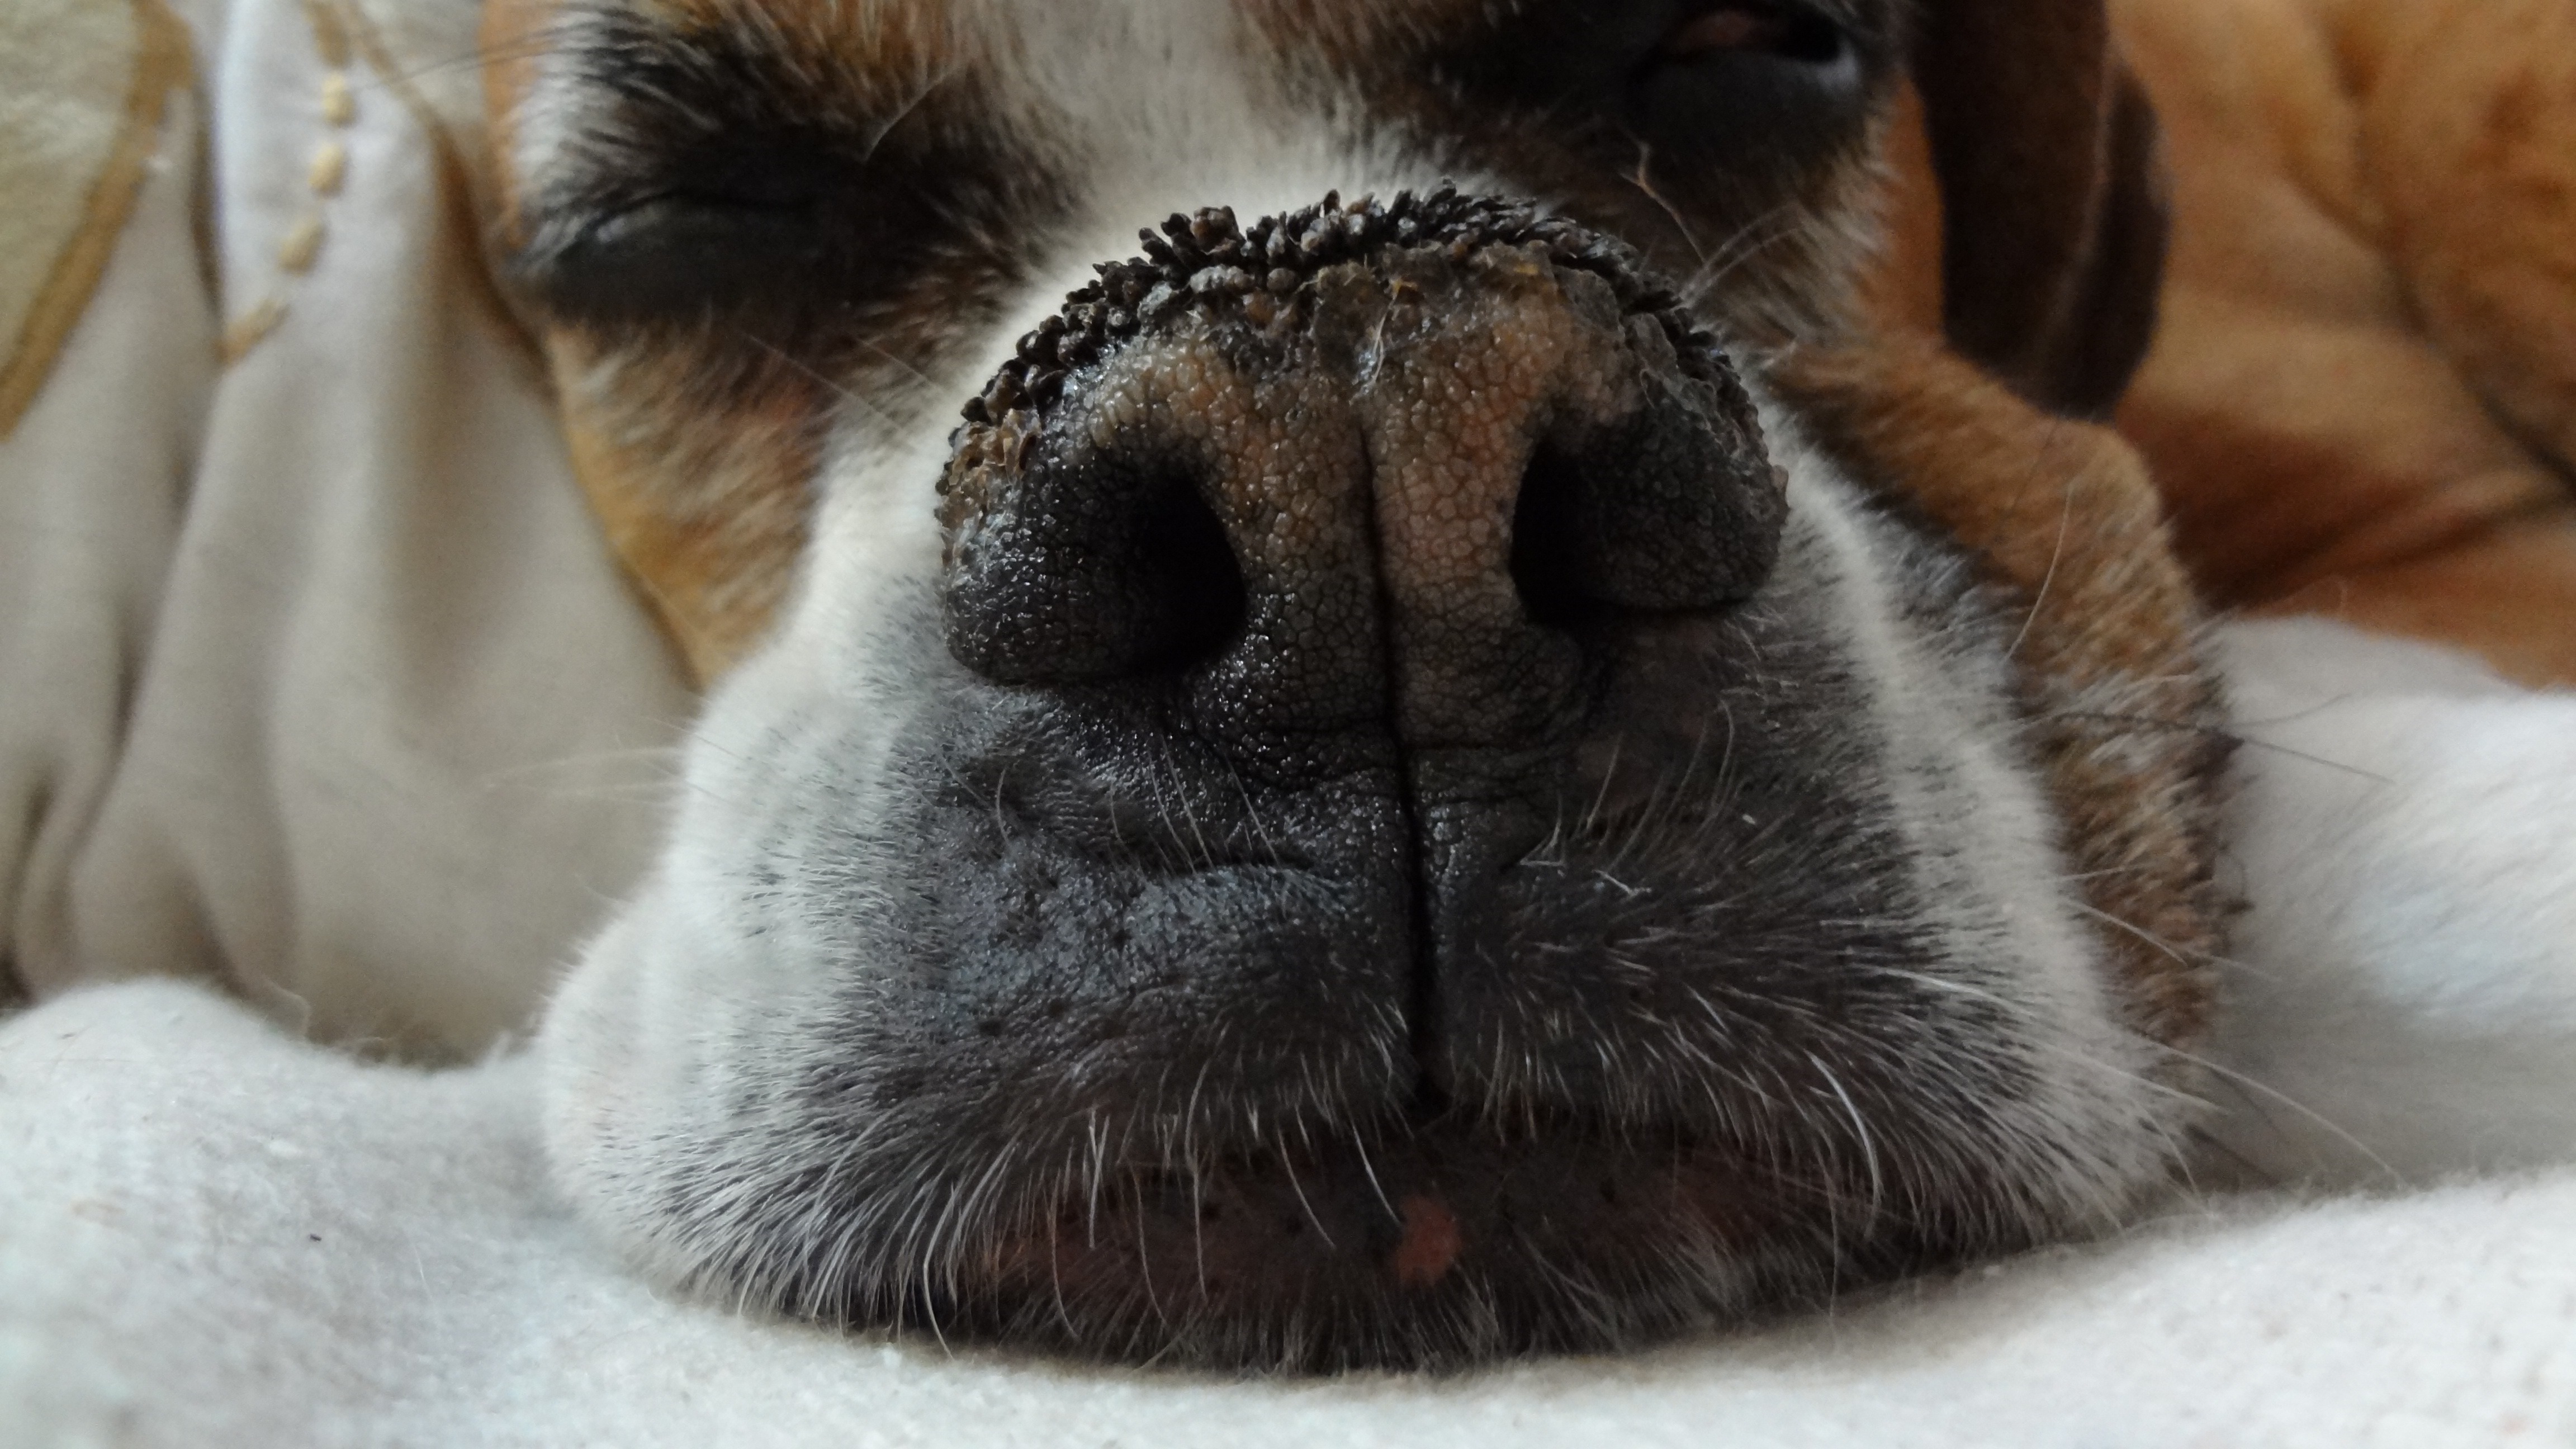
puppy, dog, animal, pet, mammal, boxer, close up, nose, whiskers, snout, eye, look, vertebrate, organ, french bulldog, domestic animals, dog like mammal, dog breed group